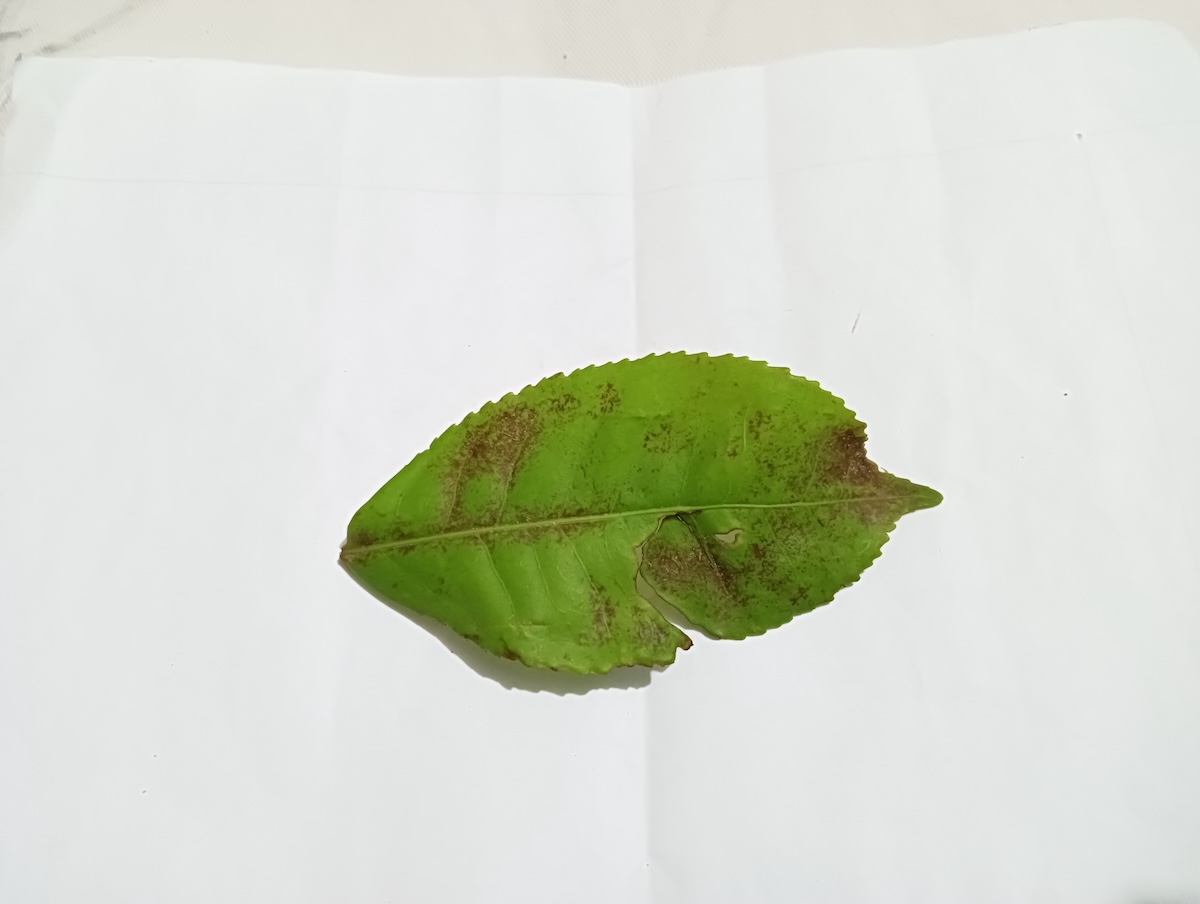
Label: Red spider